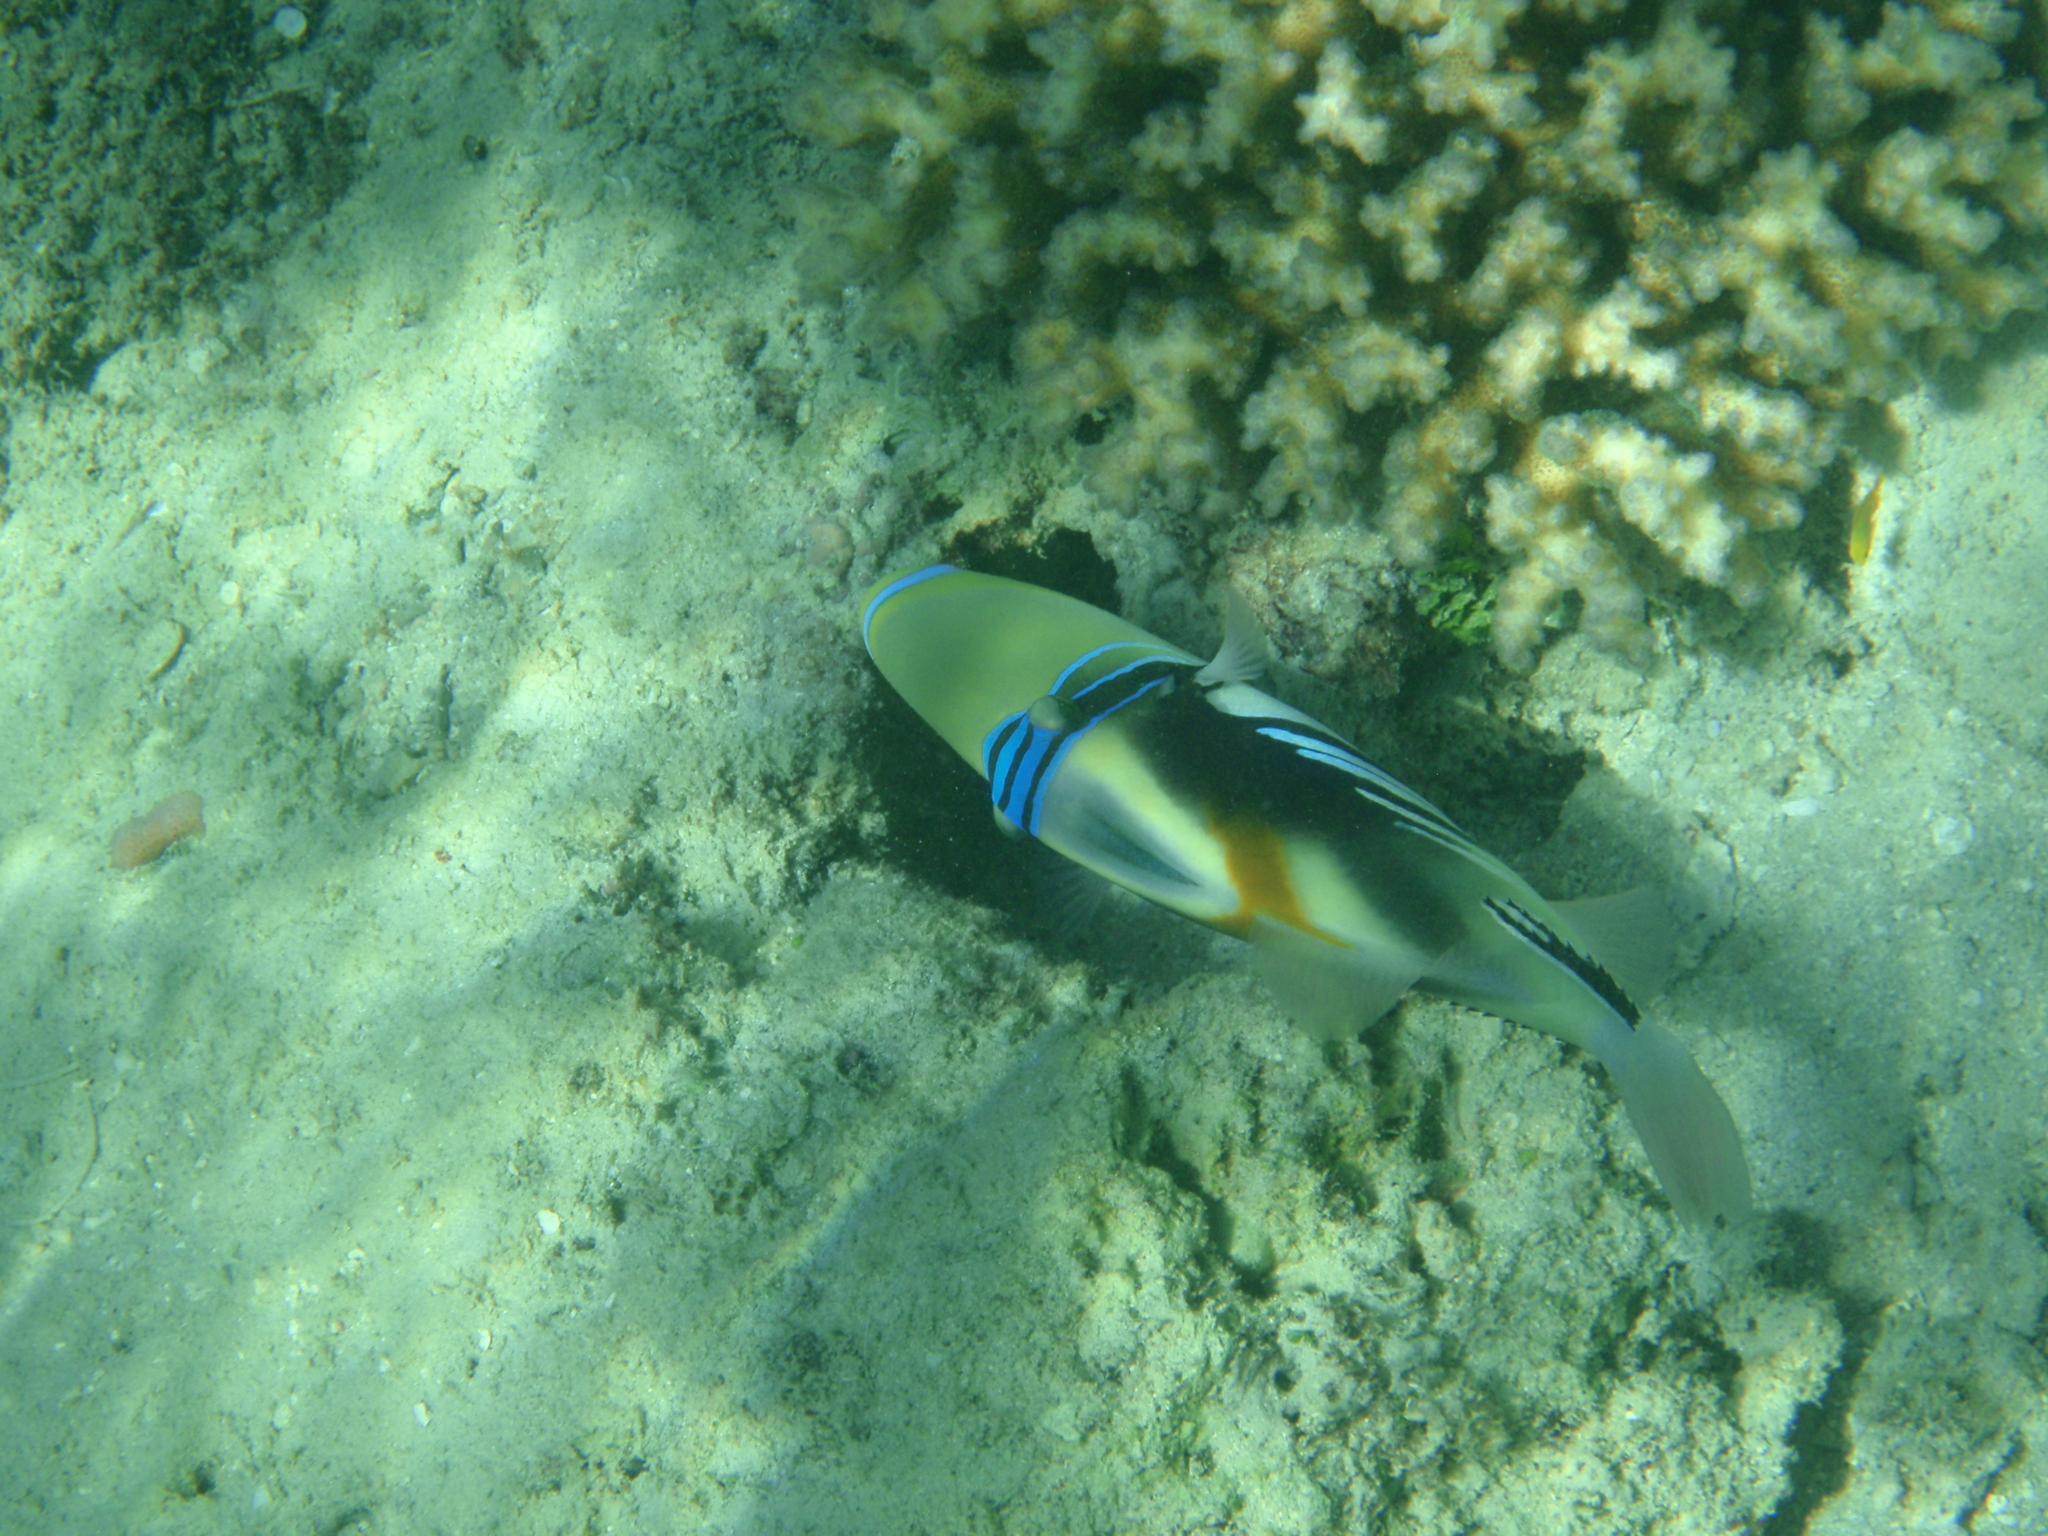
Rhinecanthus aculeatus (Lagoon Triggerfish)